My Beloved Arctic

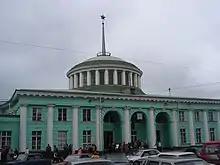
The Murmansk rail station, where "My Beloved Arctic" is played

The song is played in the main Murmansk railroad station to signal the departure of trains. The Society of Russian Authors, the body charged with protecting intellectual property rights, filed a request for clarification of whether October Railway Corporation had paid for the right to use the song. The matter was settled amicably, with the composer (Vladimir Popov) stating that he was just glad that his song had found a second life at the station.